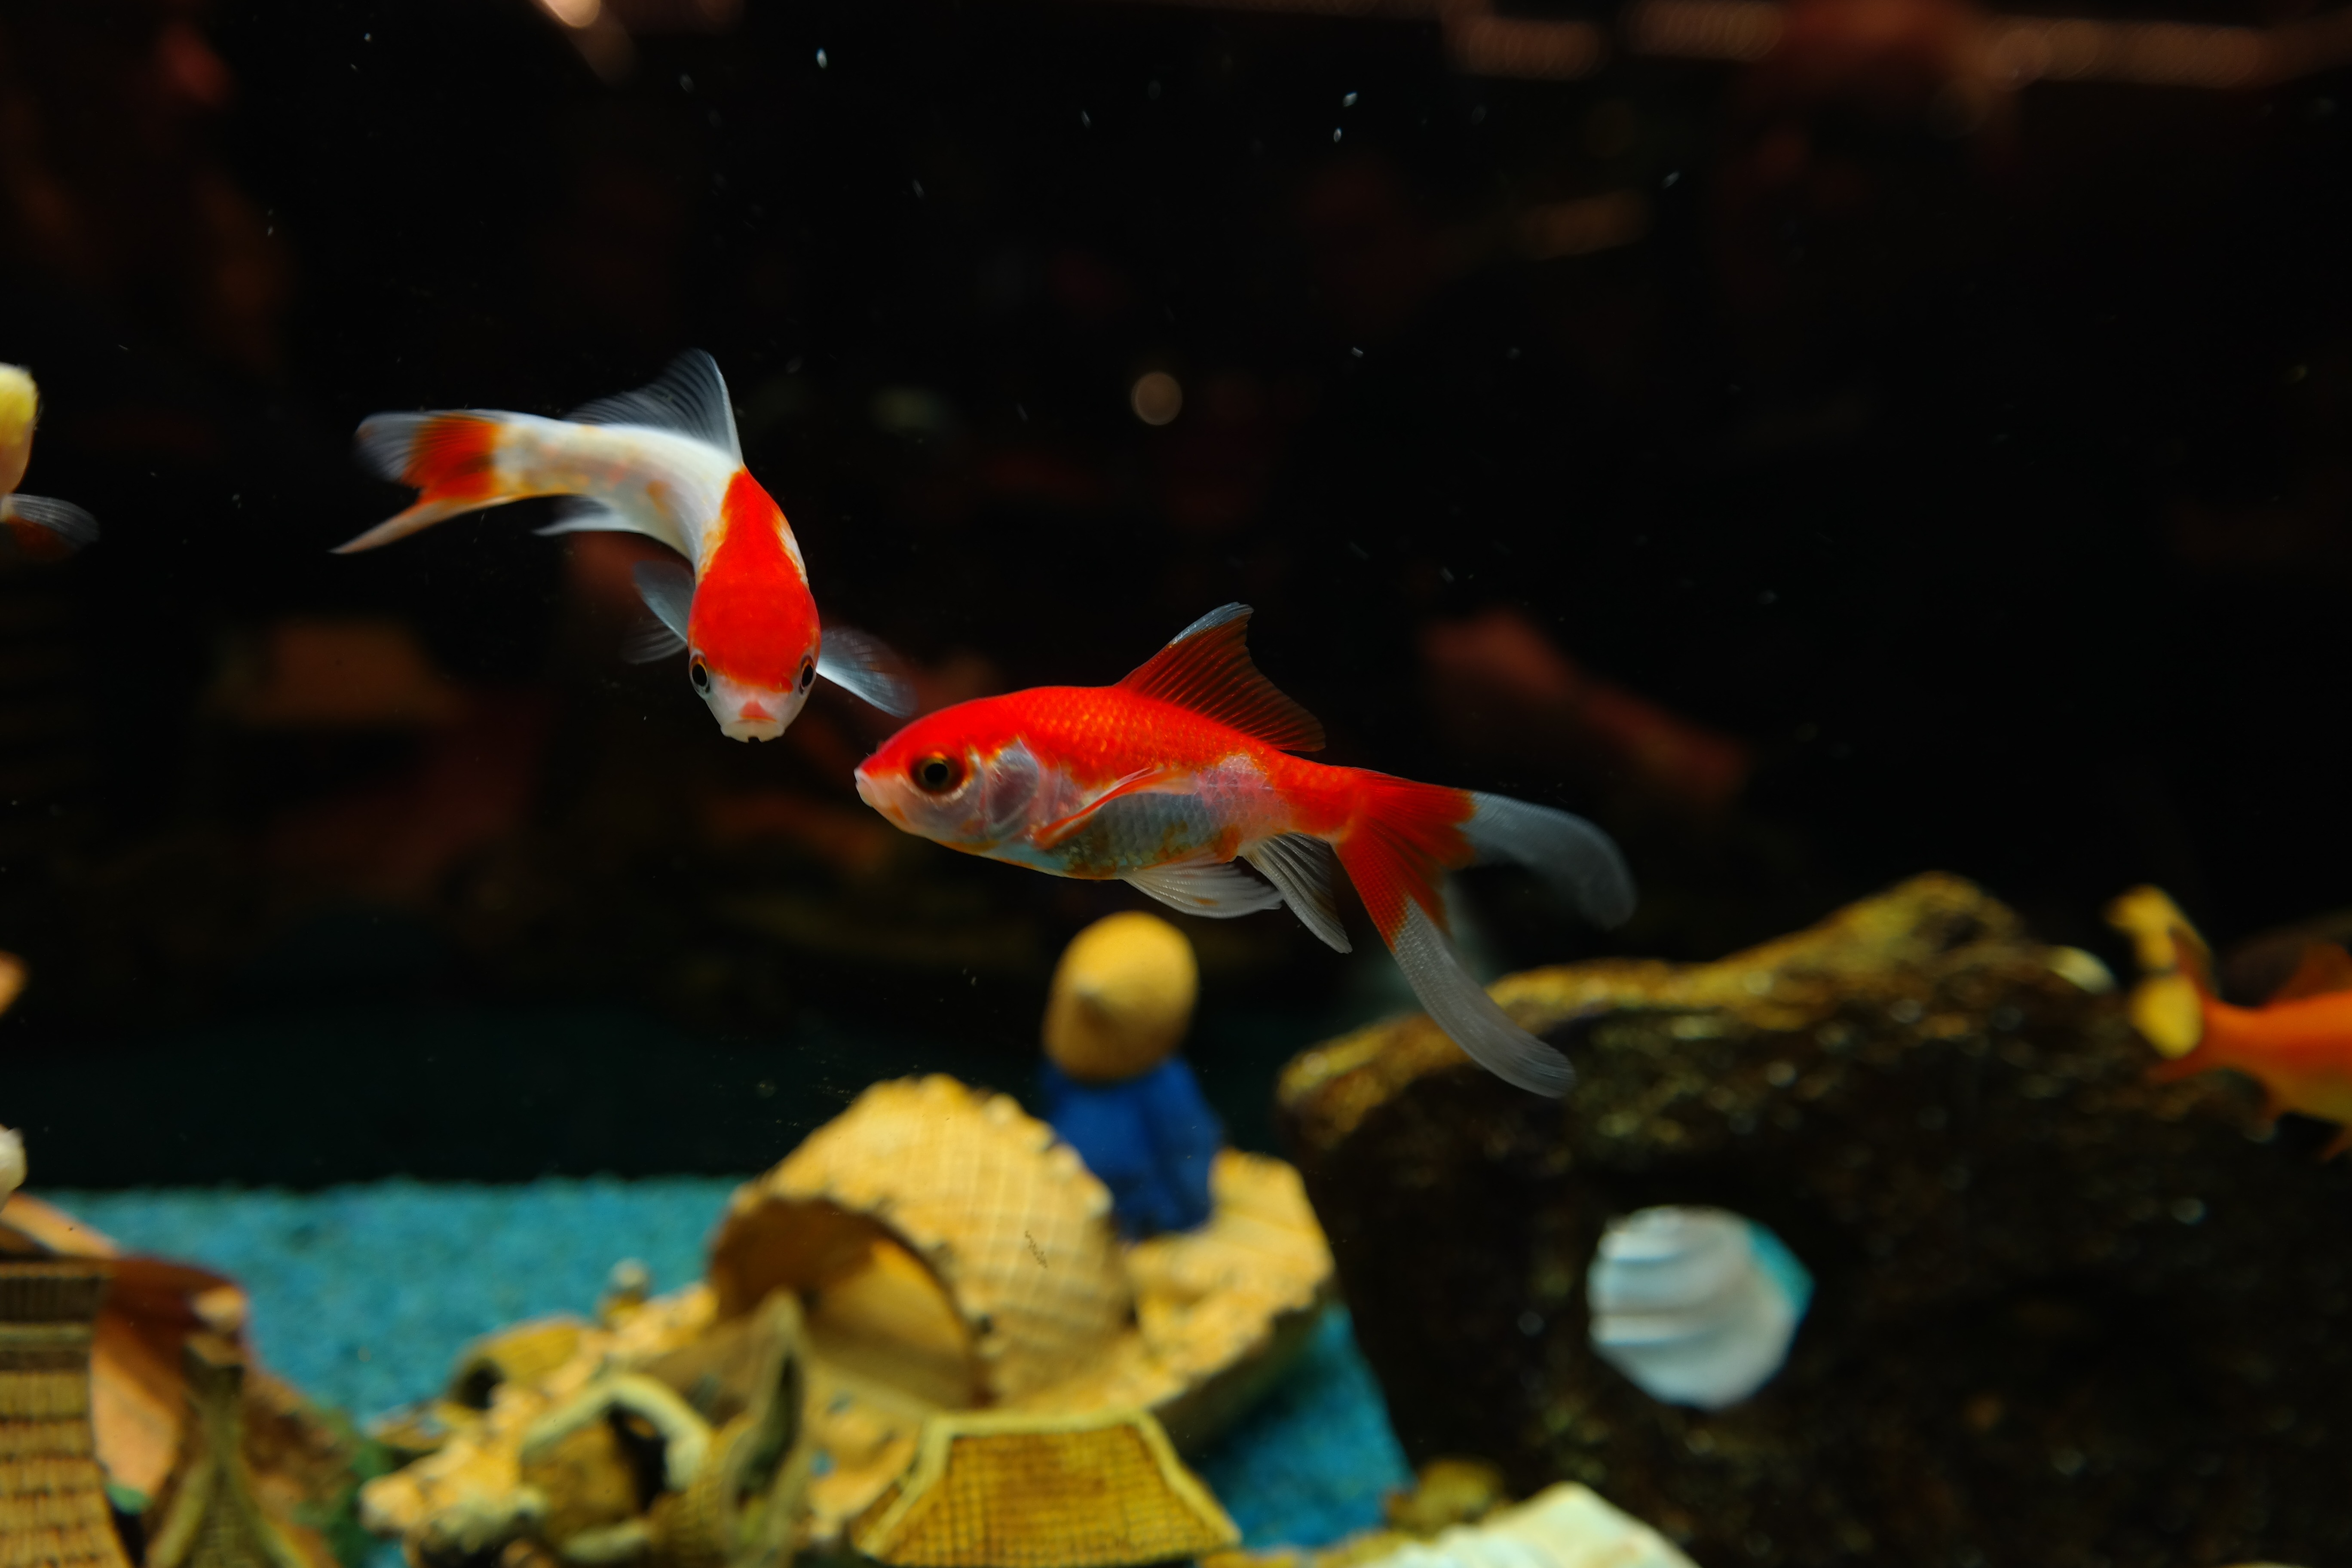
water, swim, pet, biology, fish, aquarium, goldfish, freshwater fish, cyprinidae, cultivar, marine biology, pomacentridae, karpfenfisch, sarasa, japanese breeding form